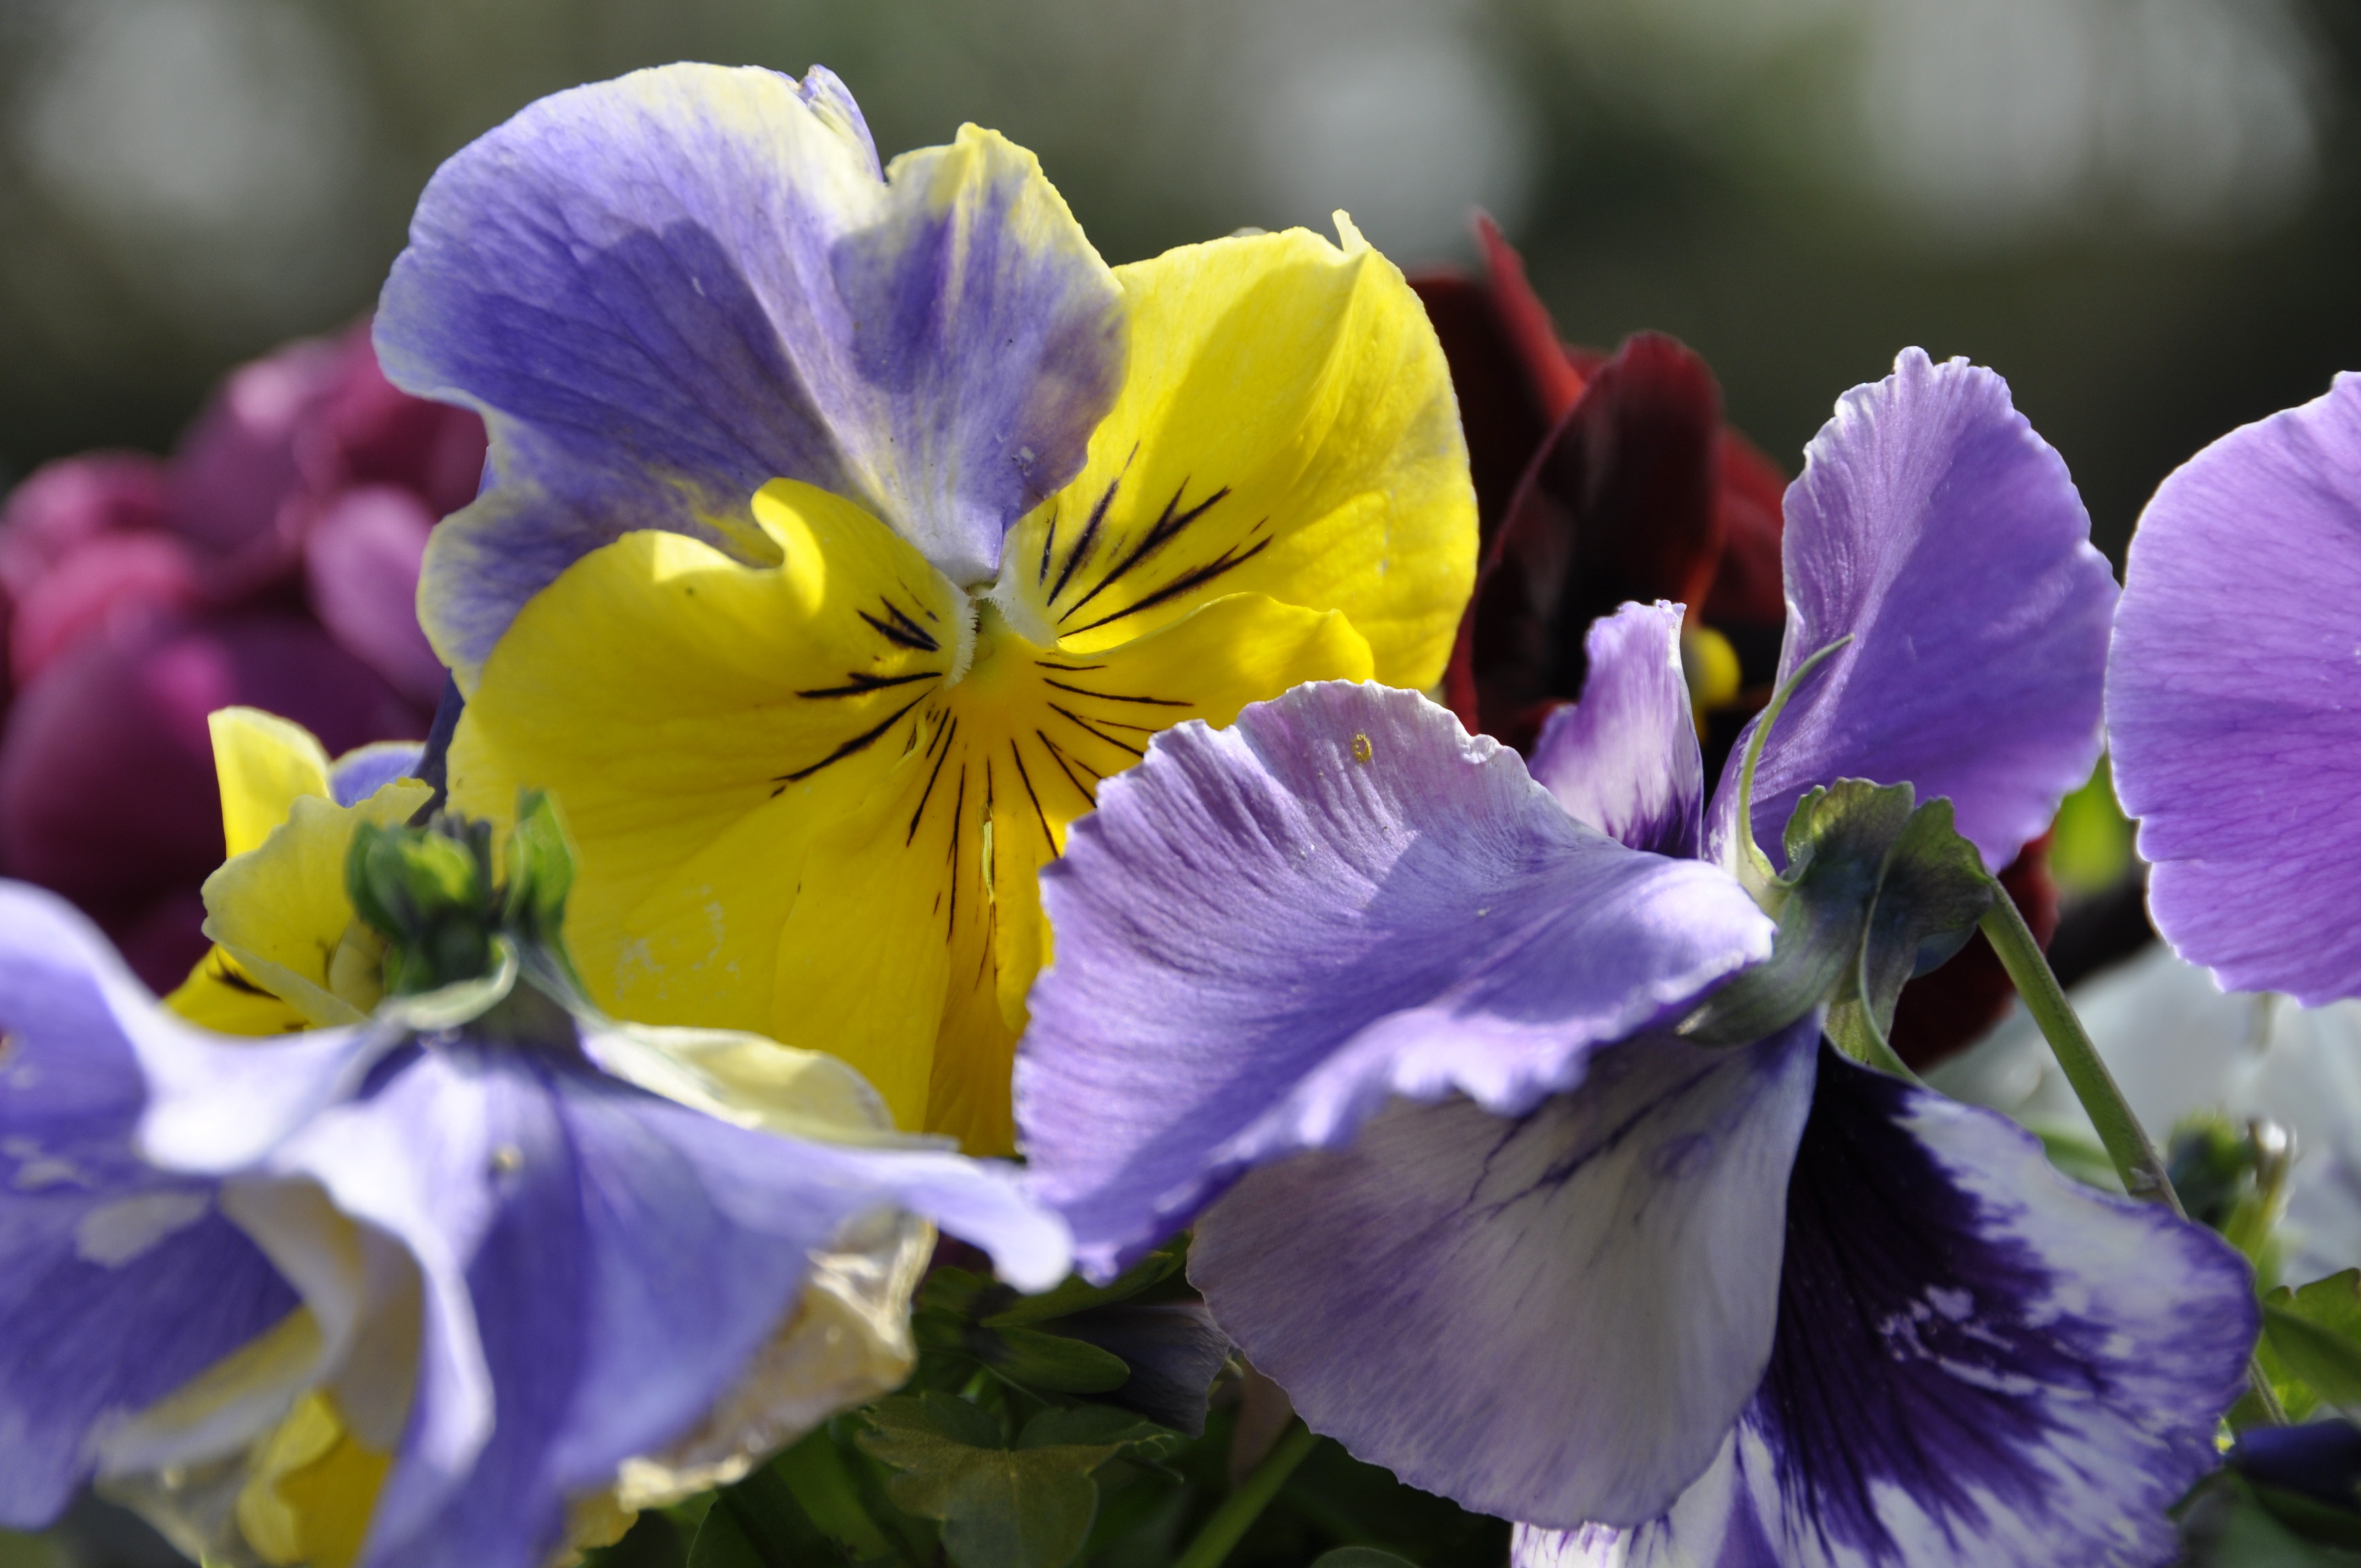
blossom, plant, flower, purple, petal, spring, botany, yellow, flora, wildflower, flowers, iris, eye, violets, lilac, viola, macro photography, pansy, flowering plant, land plant, violet family, iris family